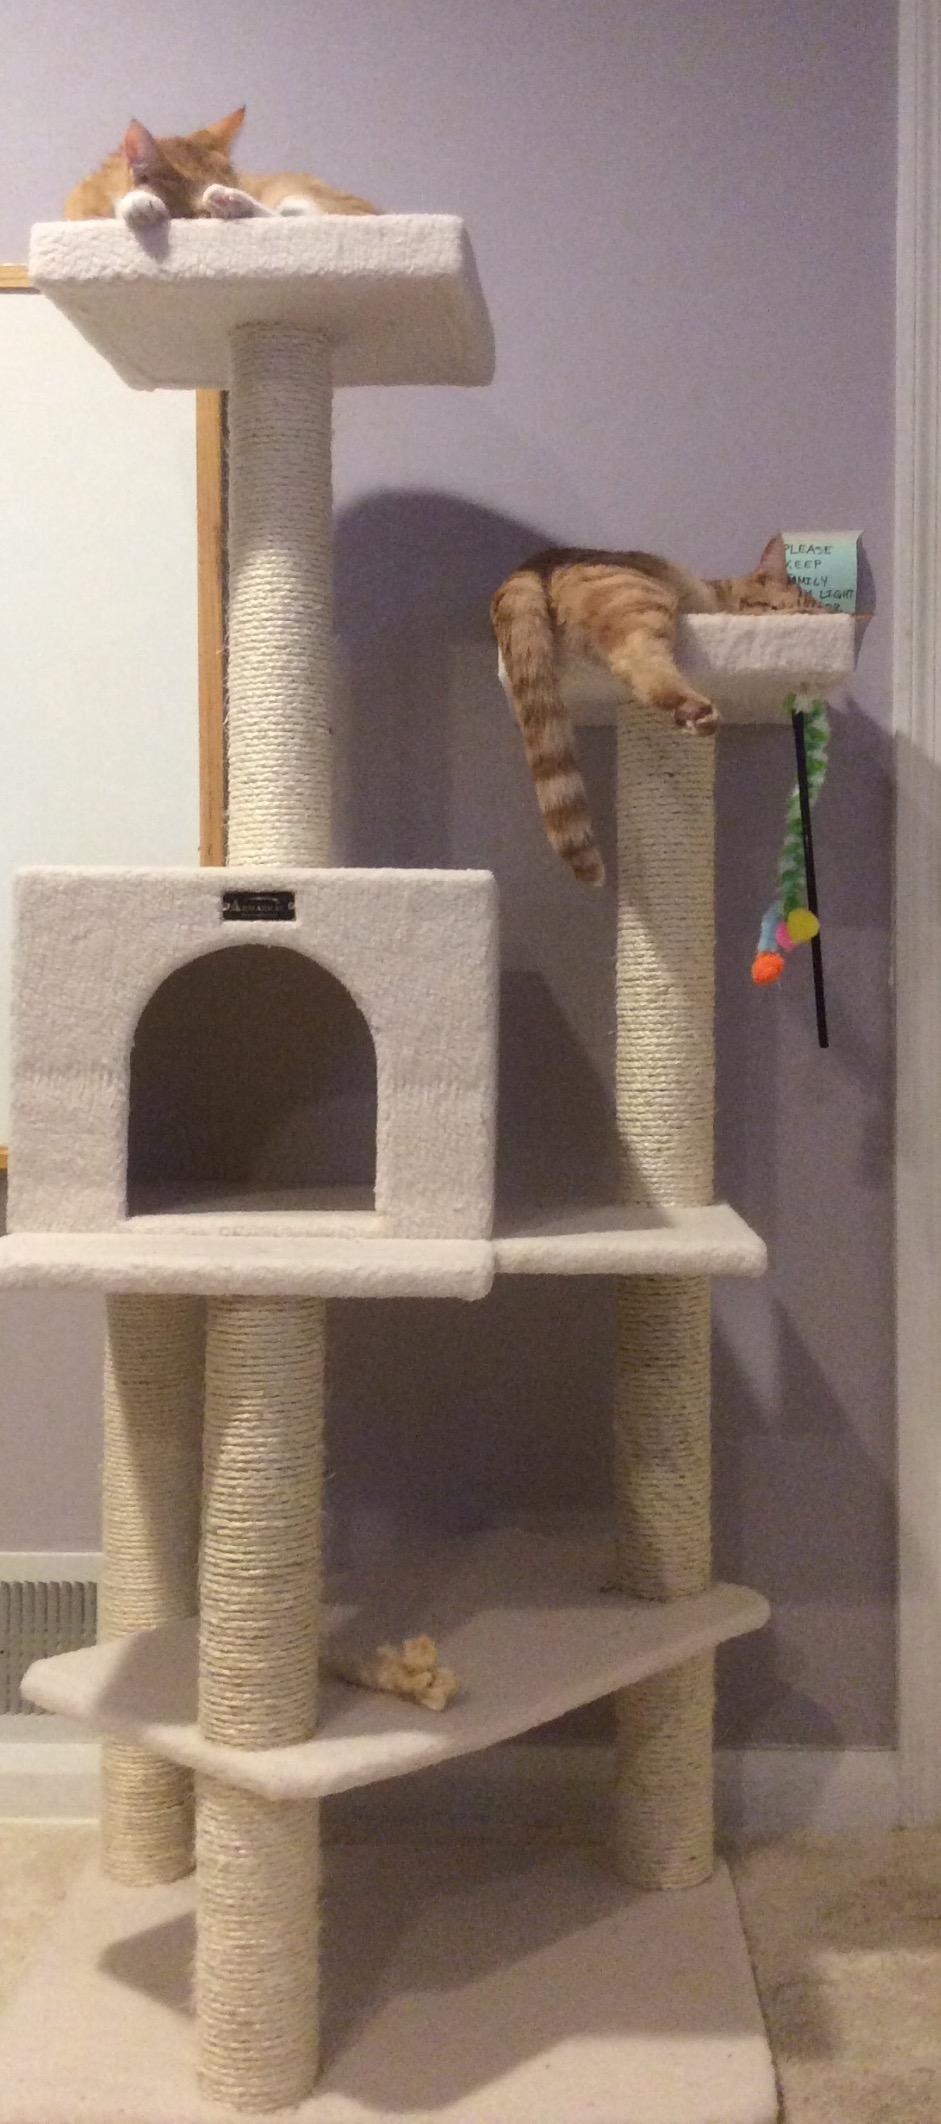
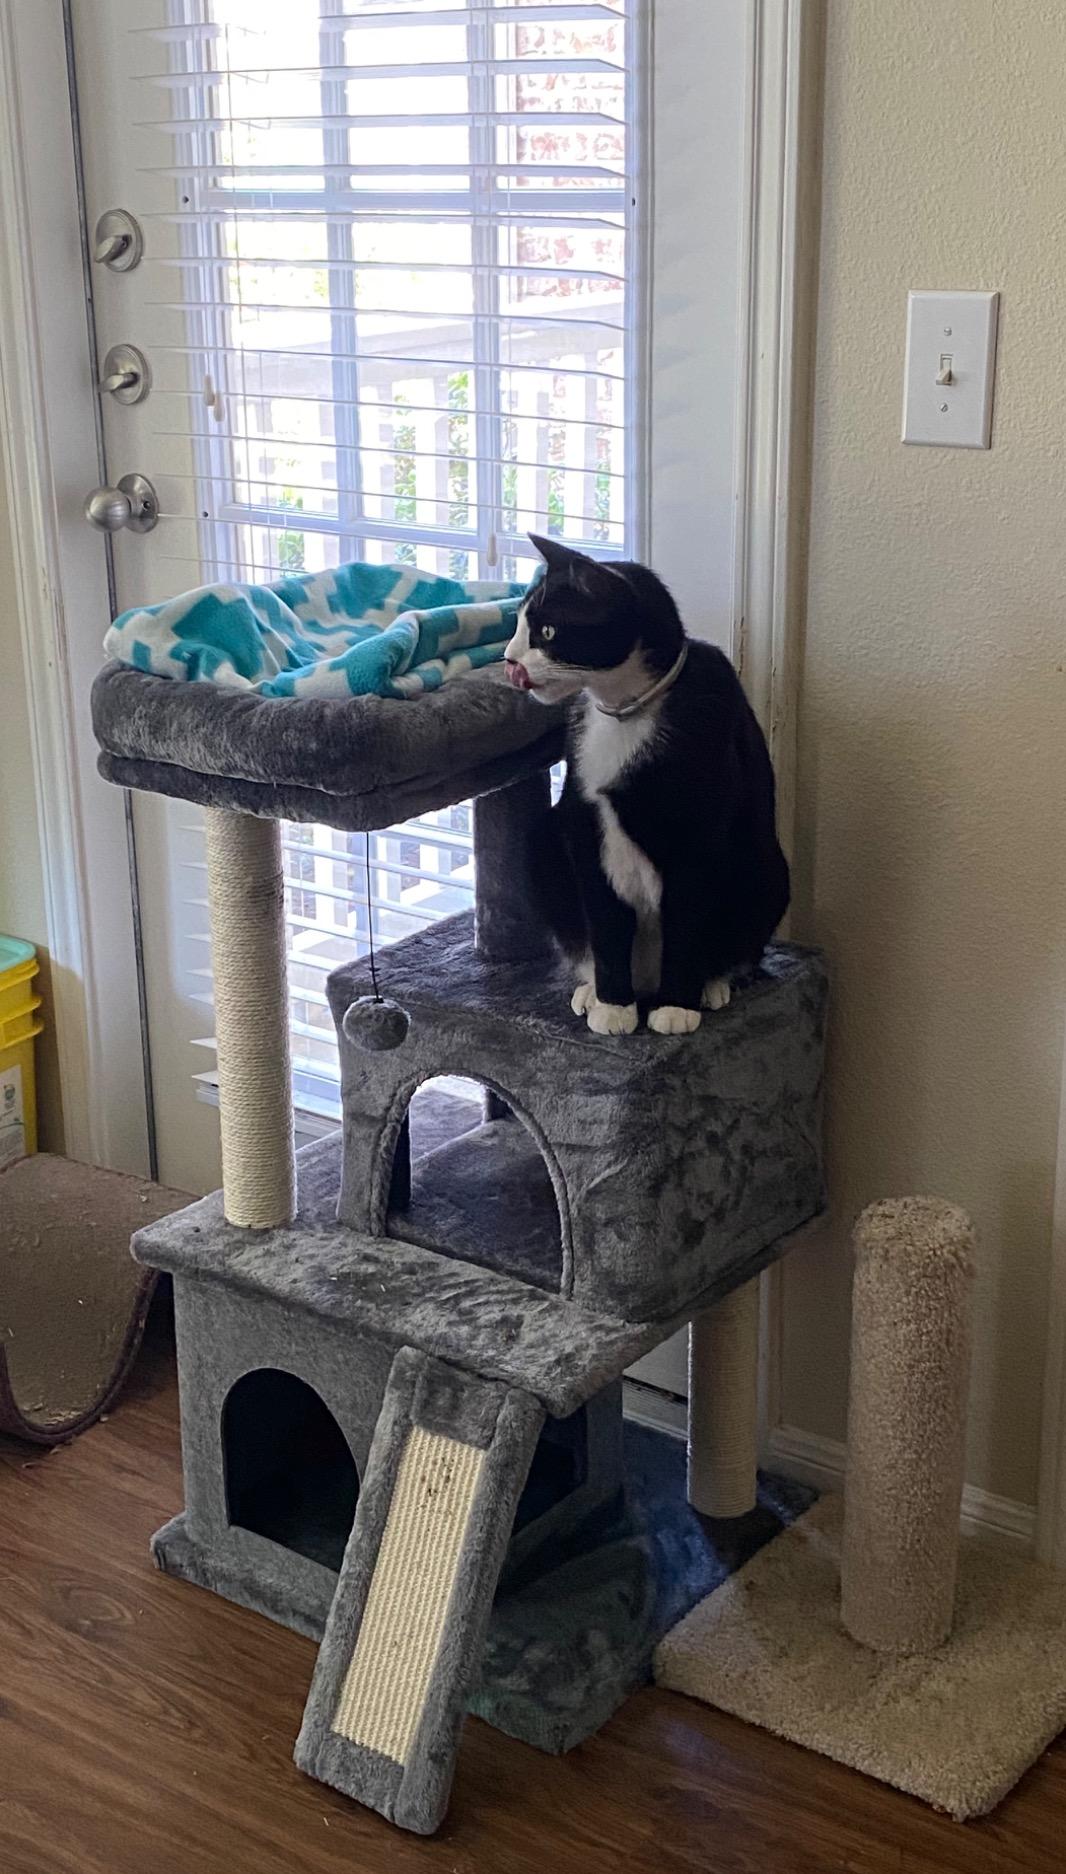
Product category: items_cat tree
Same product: no